Physical quantity

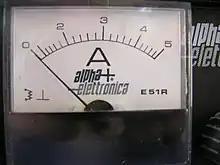
Ampèremetre (Ammeter)

A physical quantity (or simply quantity) is a property of a material or system that can be quantified by measurement. A physical quantity can be expressed as a "value", which is the algebraic multiplication of a "numerical value" and a "unit of measurement". For example, the physical quantity mass, symbol "m", can be quantified as "m""n"kg, where "n" is the numerical value and kg is the unit symbol (for kilogram). Quantities that are vectors have, besides numerical value and unit, direction or orientation in space.